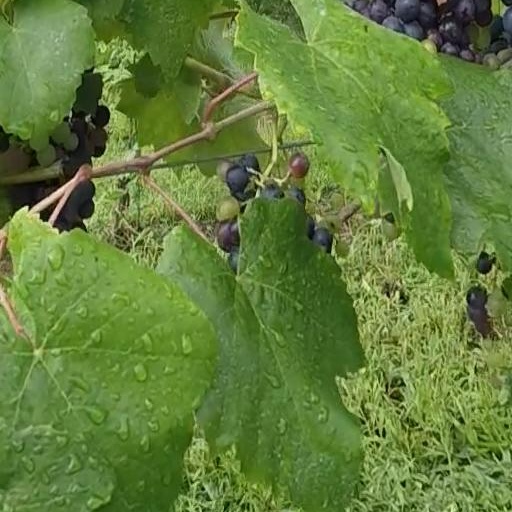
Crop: grape